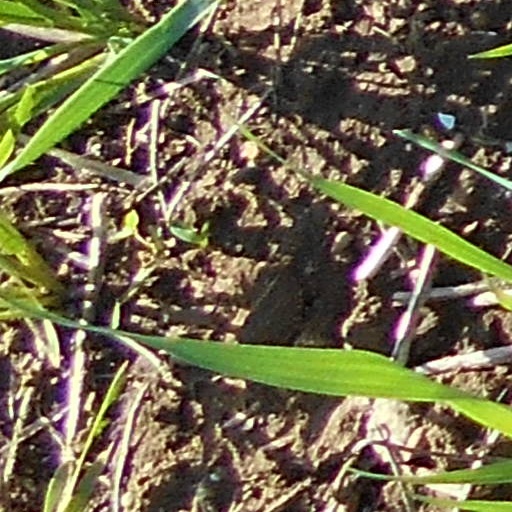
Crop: wheat